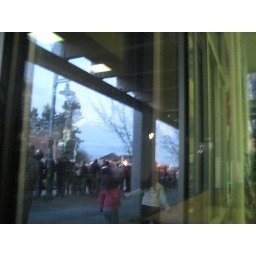
The Olympic torch as seen through the window while in the library (bad pic I know)